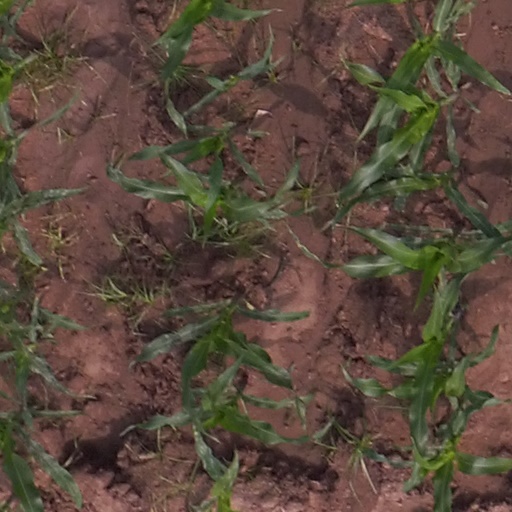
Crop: maize; corn